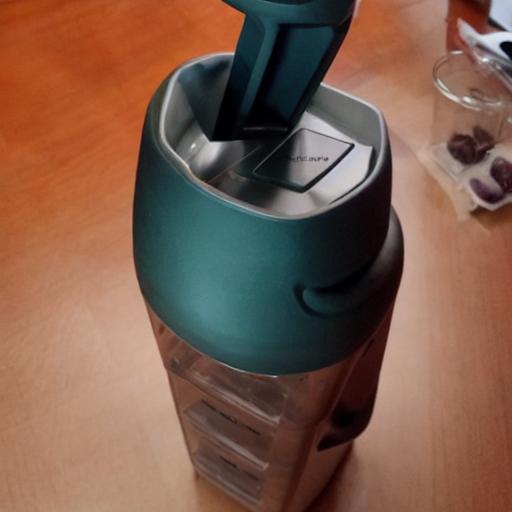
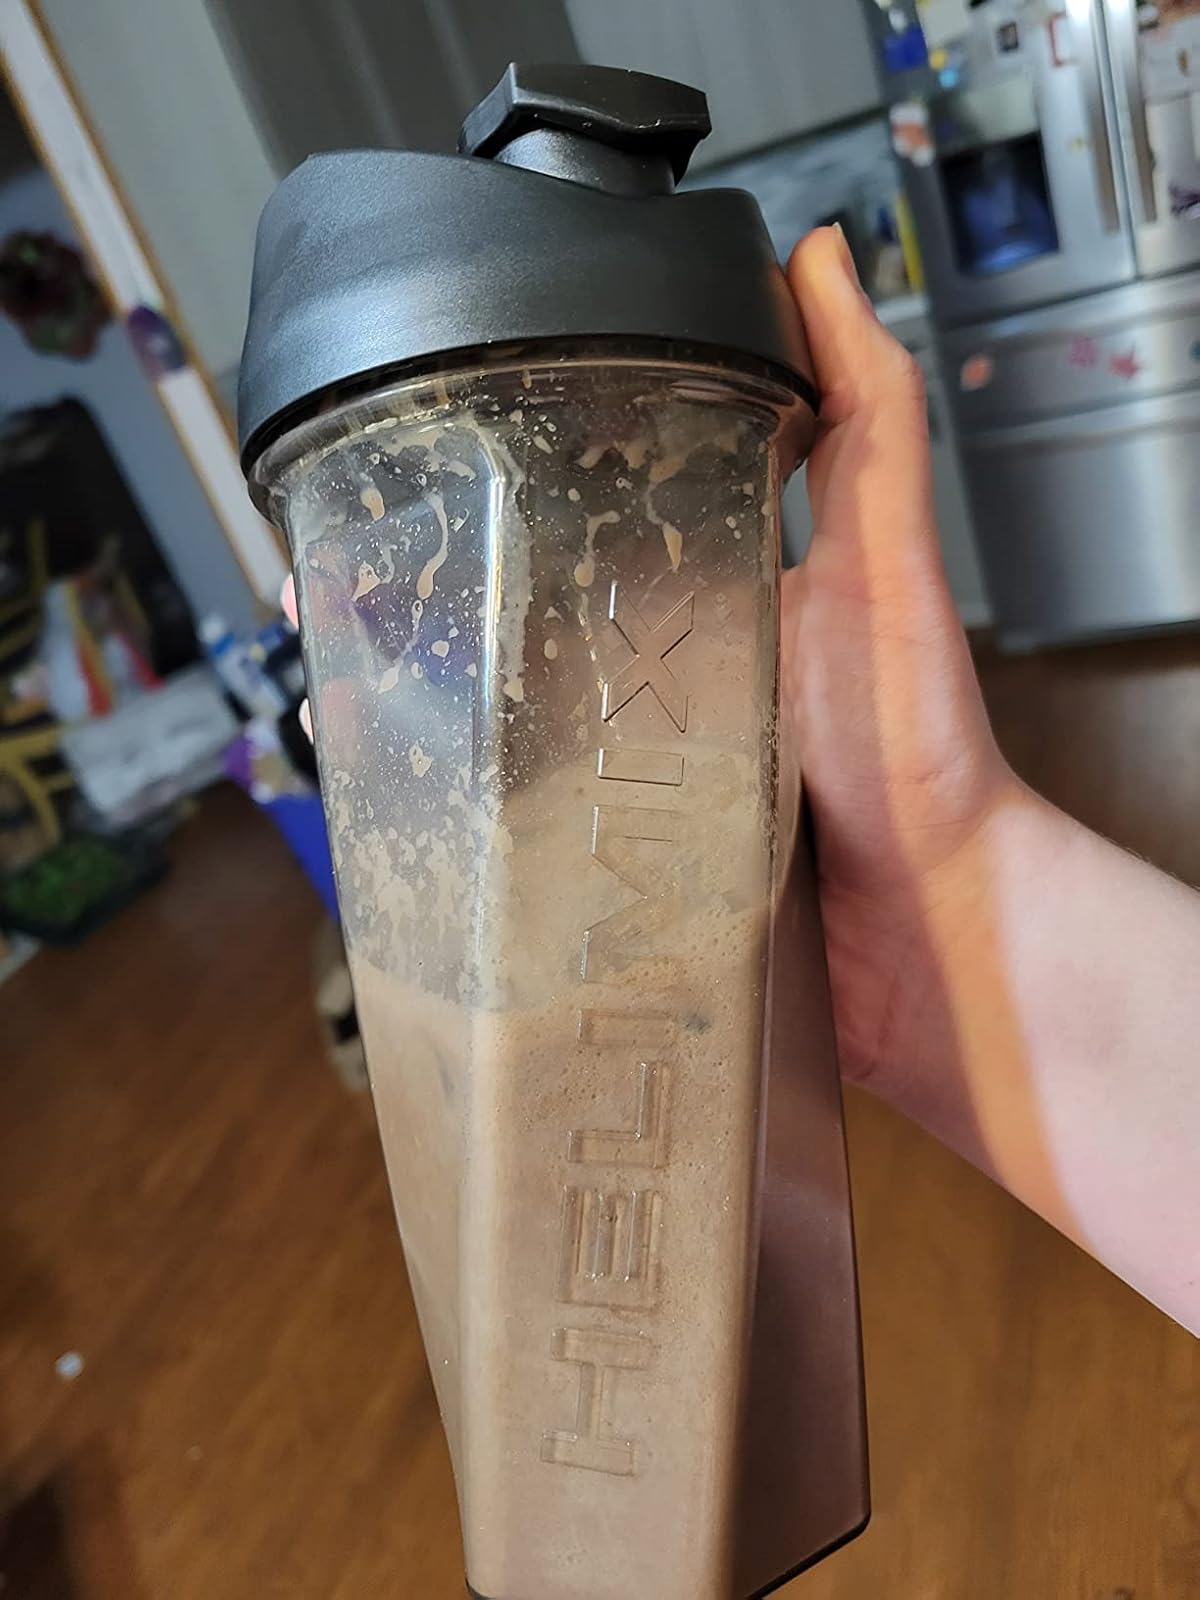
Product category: items_blender
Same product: no